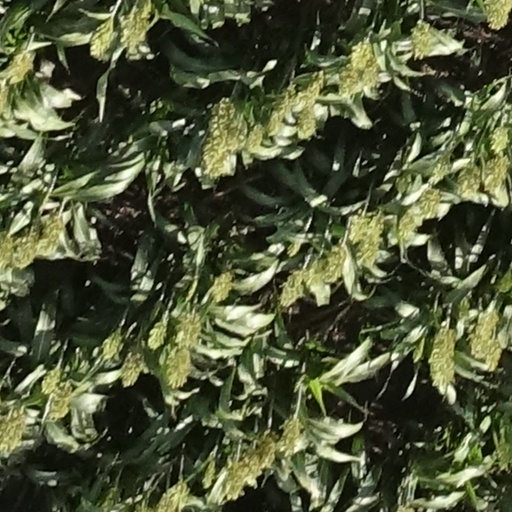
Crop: sorghum